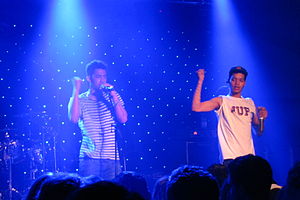
Rizzle Kicks
"Rizzle Kicks er en engelsk hip hop-duo fra Brighton, bestående af Jordan ""Rizzle"" Stephens og Harley ""Sylvester"" Alexander-Sule.